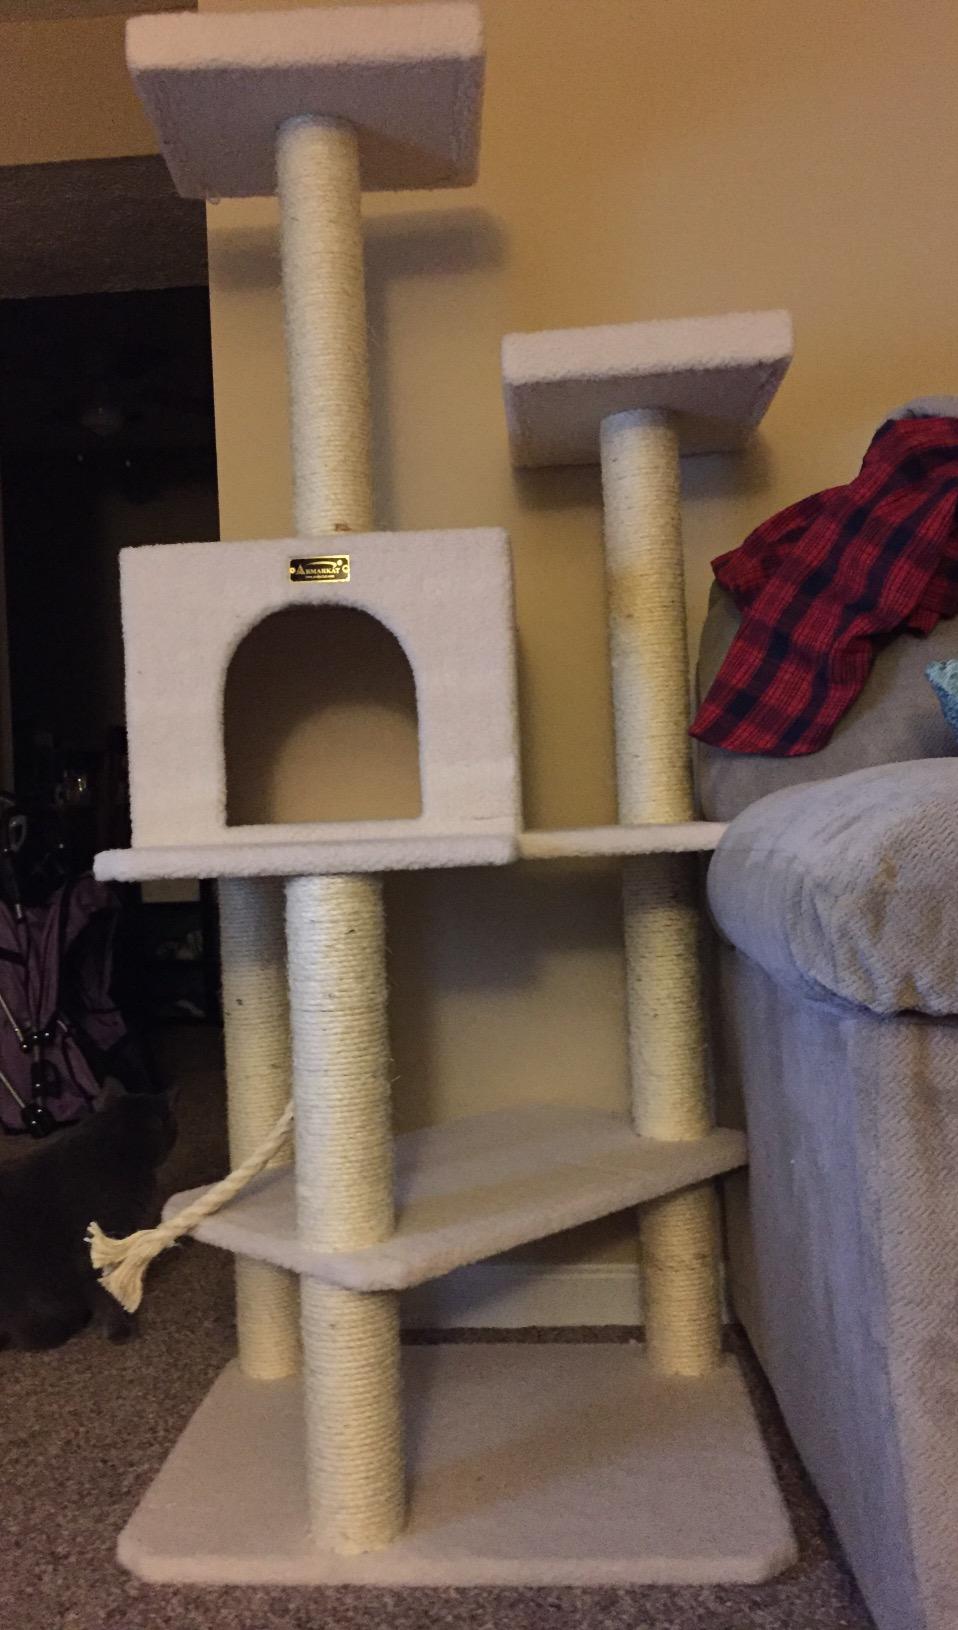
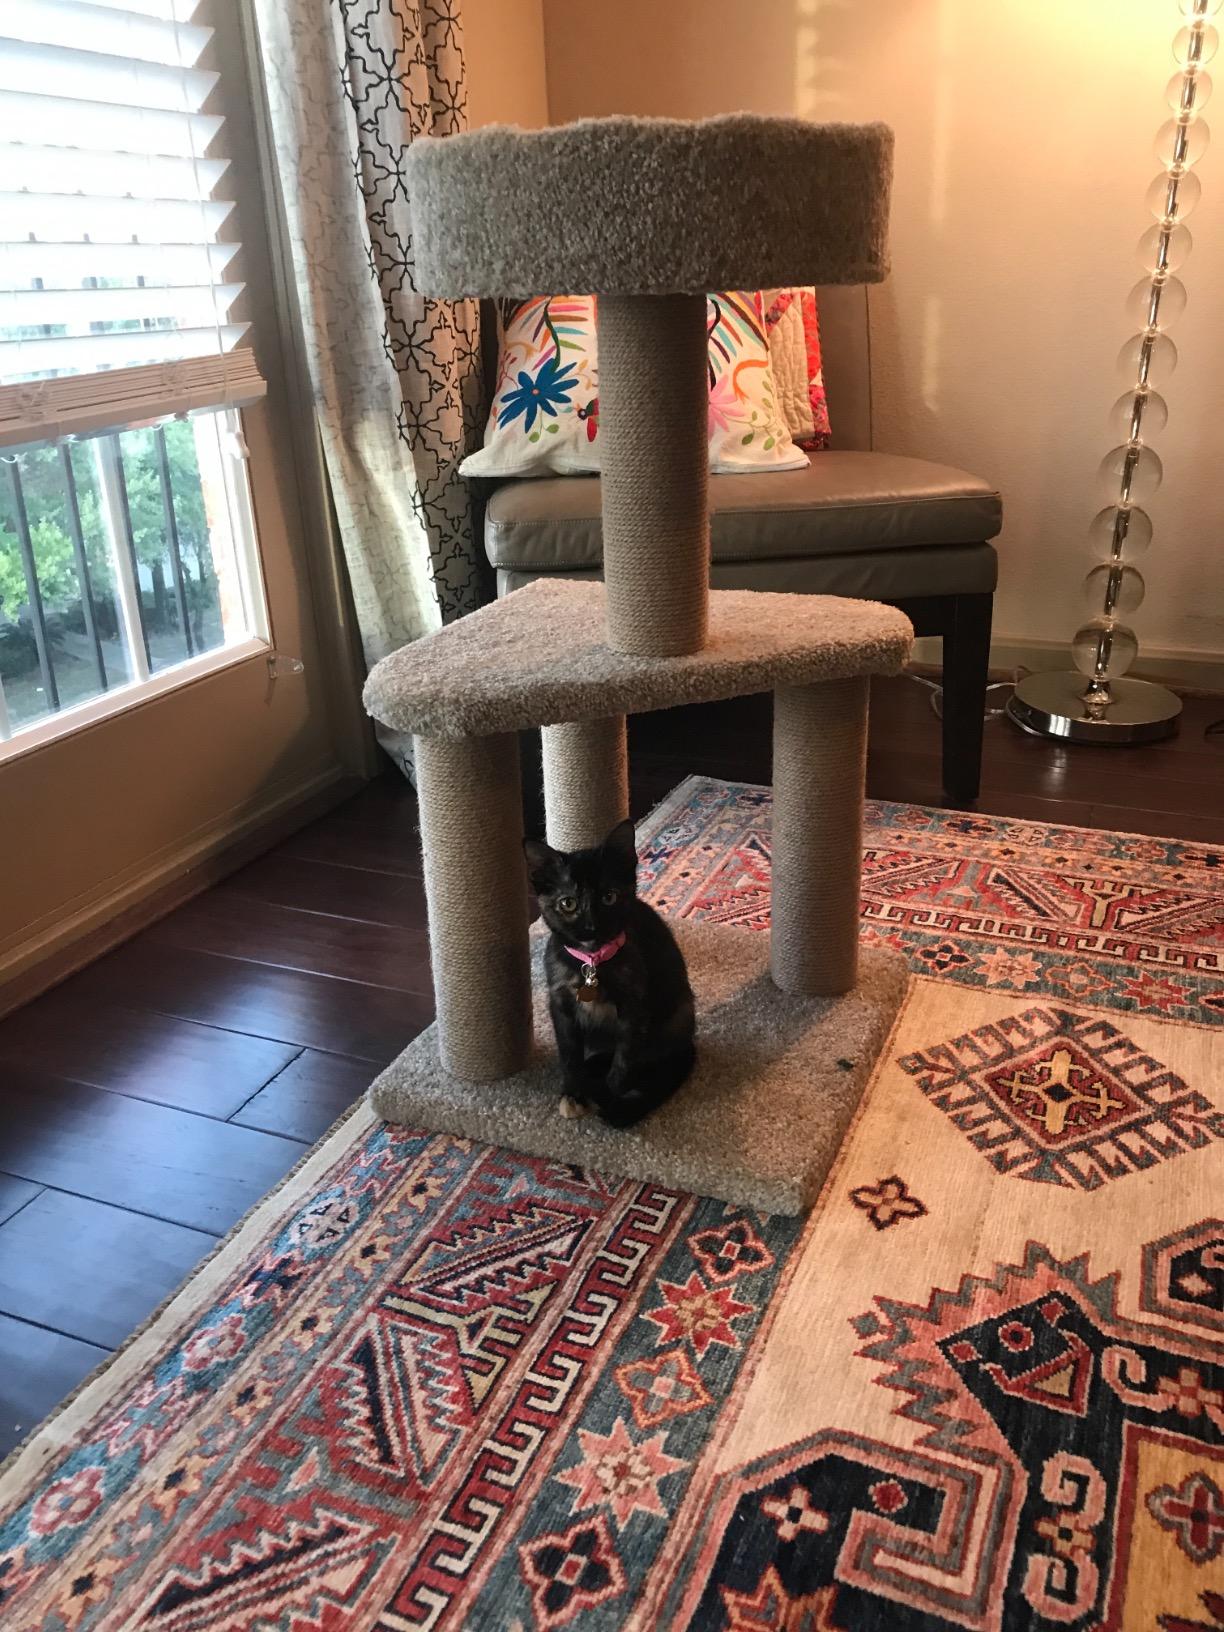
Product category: items_cat tree
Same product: no